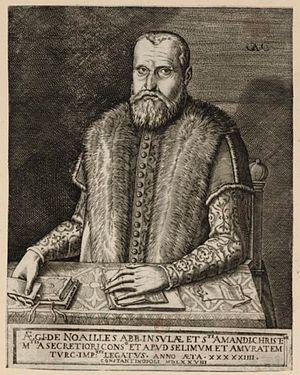
Portrait de Gilles de Noailles, ecclésiastique et ambassadeur de France. Gravure du seizième siècle.
Gilles de Noailles, ecclésiastique et ambassadeur de France à la Sublime Porte de Constantinople et évêque désigné de Dax de 1562 à 1597.